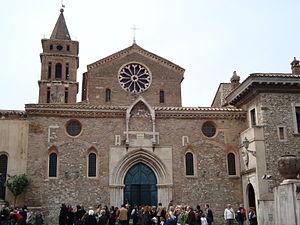
Eglise Santa-Maria Maggiore à Tivoli en Italie
Tivoli est une ville de la province de Rome, dans la région du Latium, en Italie. Très ancienne cité datant d'avant la colonisation romaine, elle fut, selon la tradition et quelques éléments archéologiques, fondée en 1215 av. J.-C., bien que ses plus anciens vestiges, que constituent les murs d'enceinte, datent du IVᵉ siècle av. J.-C. Elle connut, sous le nom de « Tibur », un apogée durant la période romaine, avec la construction par l'empereur Hadrien de sa résidence de villégiature, la villa d'Hadrien, au début du IIᵉ siècle. Durant toute cette période, la ville s'enrichit grâce à l'extraction de travertin, servant à la construction des palais romains, et également grâce à ses eaux thermales réputées. De la Renaissance au XIXᵉ siècle, divers cardinaux et papes relèvent l'attrait de la ville par la construction de la villa d'Este, qui reste l'un des plus importants exemples et modèles de jardins d'eau de cette période, ayant attiré de très nombreux artistes européens, peintres, poètes ou musiciens voyageant dans la campagne romaine.
L'église Santa Maria Maggiore, également appelée localement « San Francesco », est l'une des plus importantes églises de la ville de Tivoli — située sur la piazzale di Villa d'Este —, dans la région du Latium en Italie. Elle est dédiée depuis le Vᵉ siècle à Marie et est, depuis 1856, l'église de la paroisse de Santa Croce, l'un des quatre quartiers tiburtins.